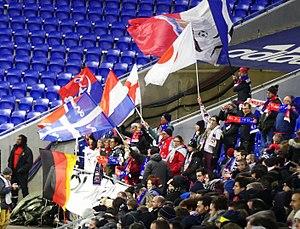
OL Ang'Elles, groupe de supporter lyonnais lors du match de l'Olympique lyonnais féminin face au Paris Saint-Germain en championnat le 11 décembre 2017.
La section féminine de l'Olympique lyonnais est un club de football féminin français basé au Parc Olympique lyonnais à Décines-Charpieu et créé en 2004.